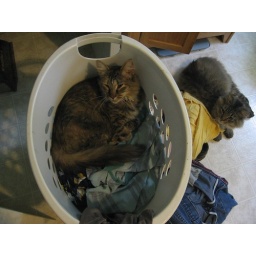
unimpressed at being locked in the bathroom while we have foster dogs in the house.